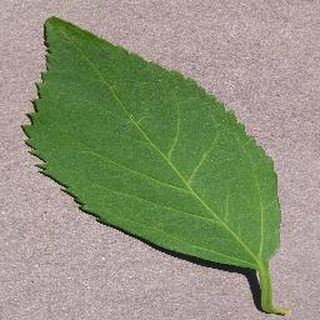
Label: healthy_cherry